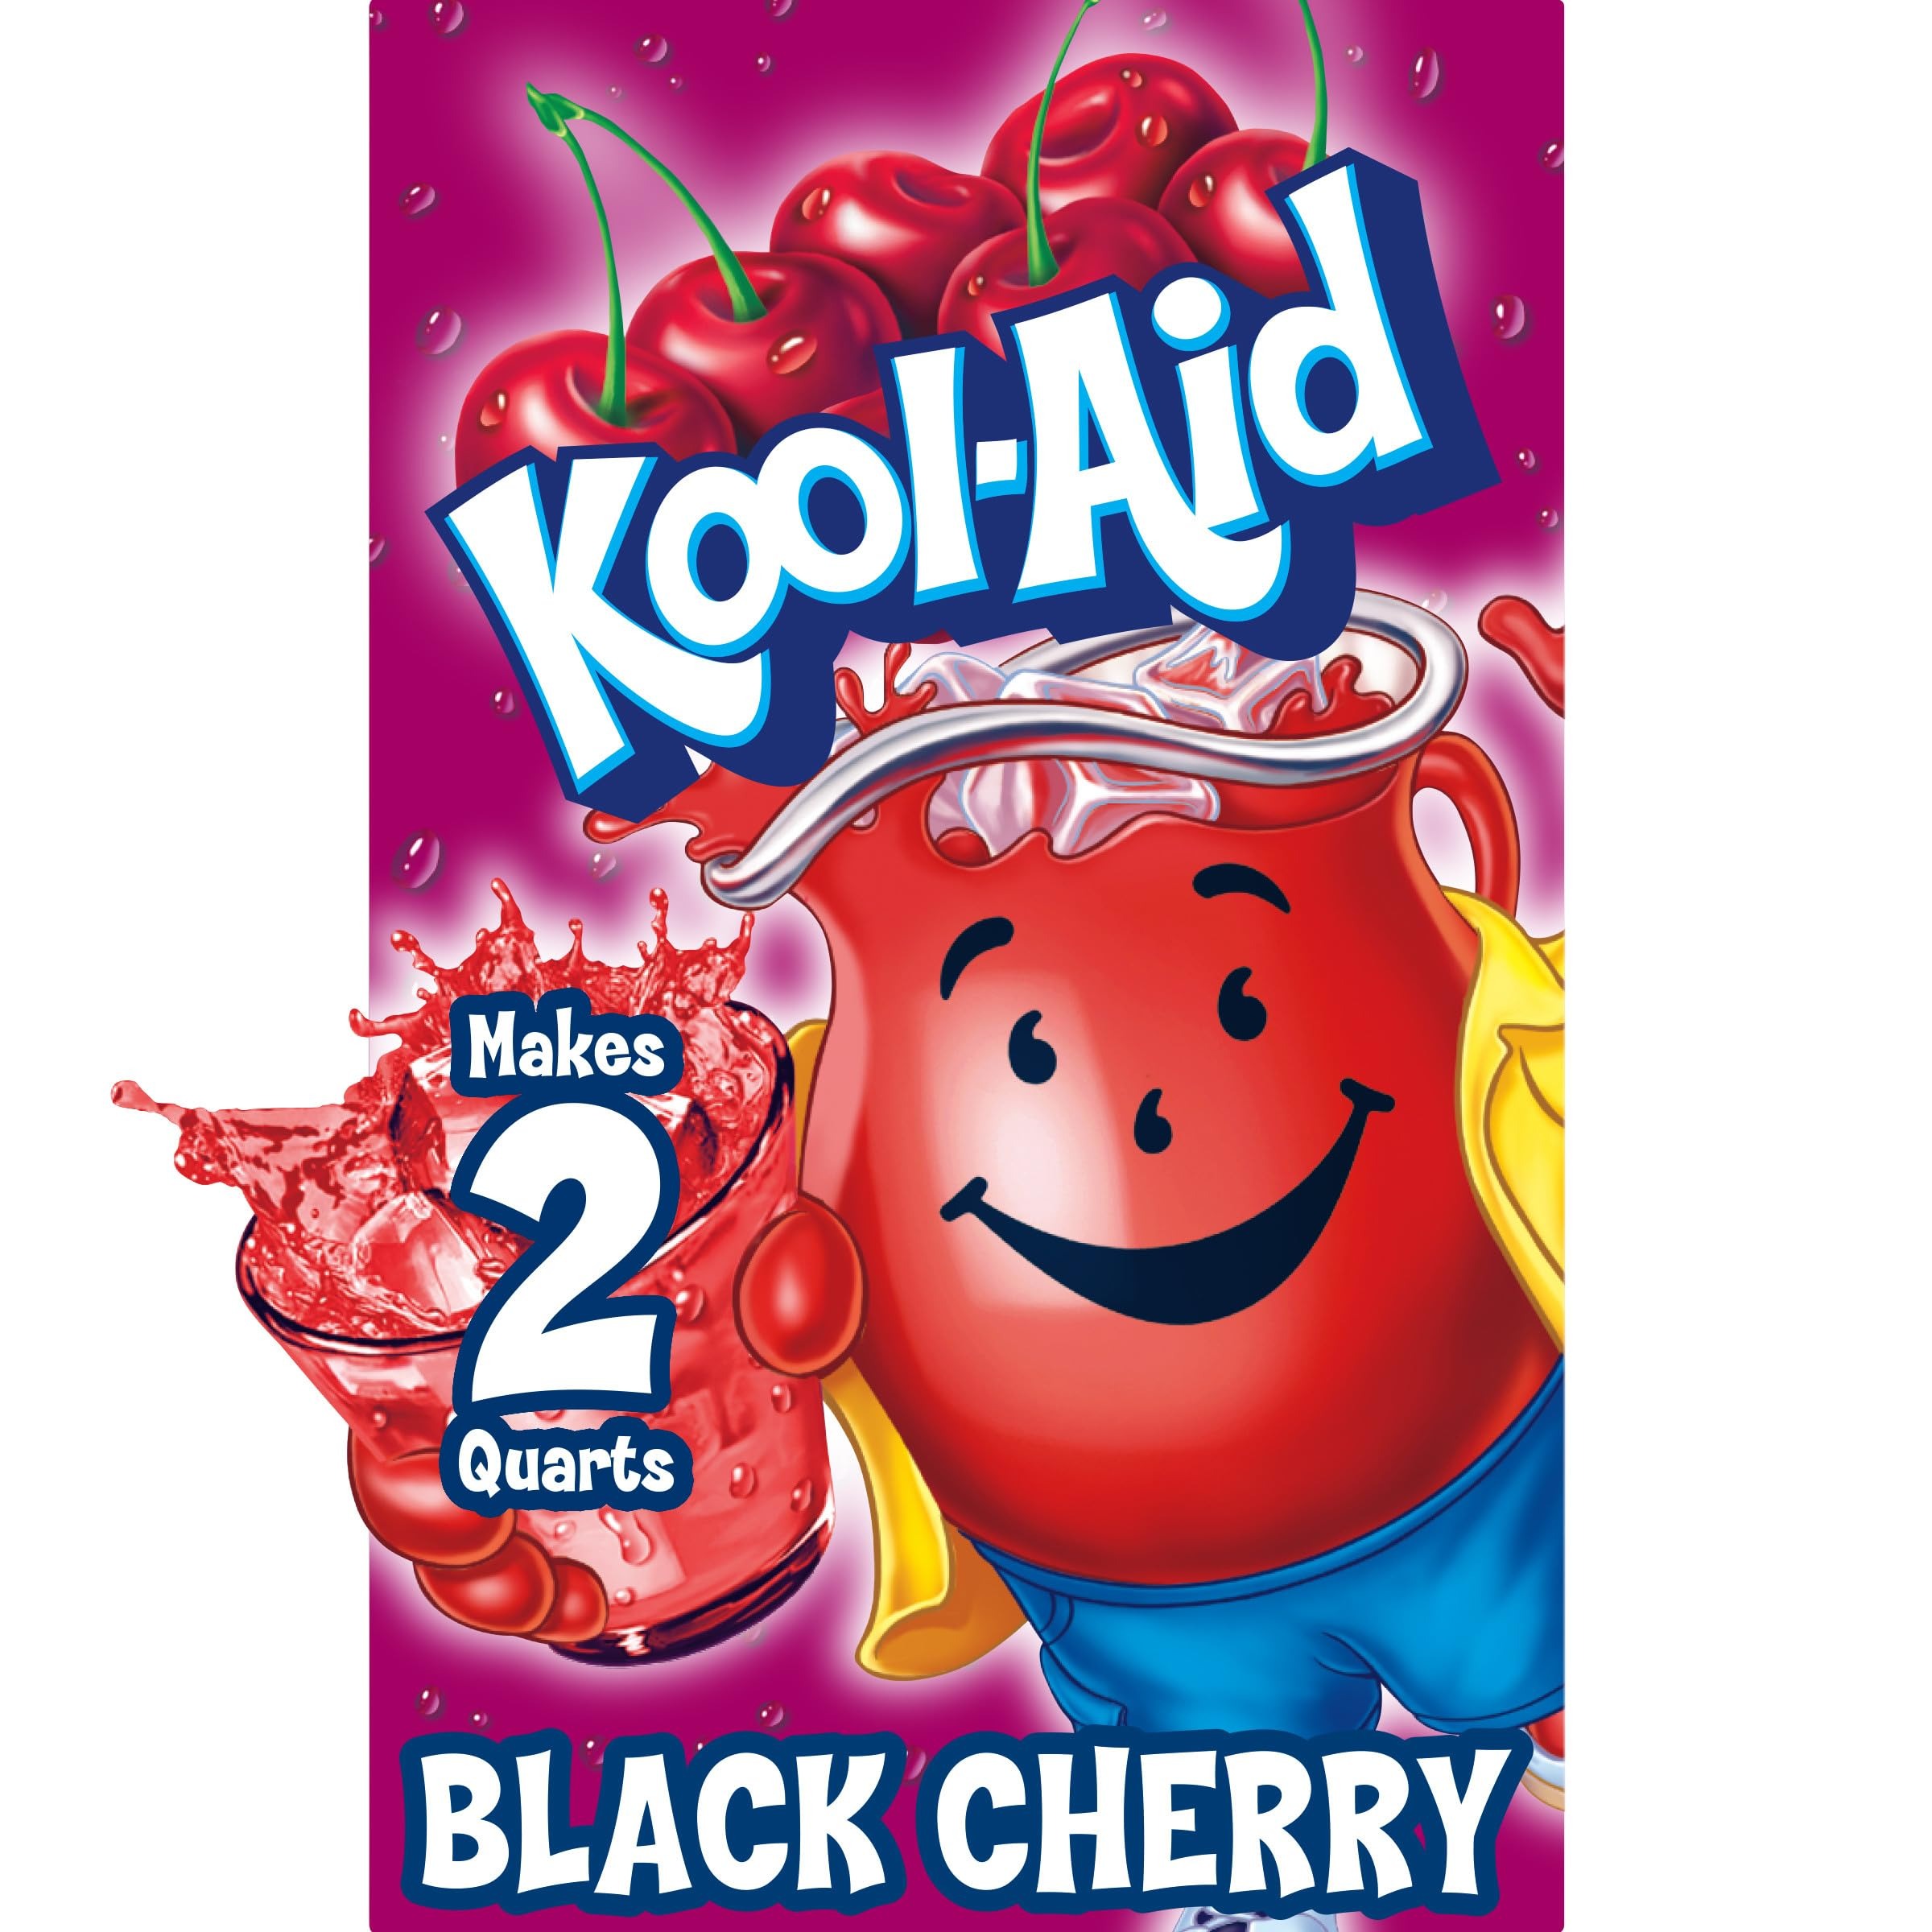
Item Name: Kool-Aid Black Cherry Flavored Unsweetened Caffeine Free Powdered Drink Mix (0.13 oz Packet)
Bullet Point 1: One 0.13 oz. packet of Kool Aid Unsweetened Black Cherry Powdered Drink Mix
Bullet Point 2: Each packet of Kool Aid Unsweetened Black Cherry Powdered Drink Mix makes a 2 quart pitcher
Bullet Point 3: Powdered drink packets make it easy to prepare a tasty drink — just mix with water and sugar
Bullet Point 4: Bursting with refreshingly sweet black cherry flavor
Bullet Point 5: Unsweetened black cherry drink powder is a good source of vitamin C and contains no caffeine
Bullet Point 6: Combine powdered black cherry drink mix with sugar in a bottle of water to take on the go
Bullet Point 7: Drink mix packets are individually sealed until you're ready to enjoy
Value: 0.13
Unit: Ounce

Price: 0.415